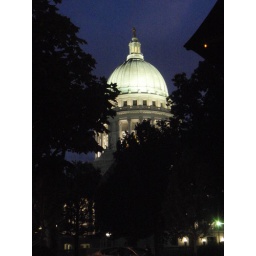
View of the capital building in Madison from the view at our table at Harvest (we HIGHLY recommend eating there!)